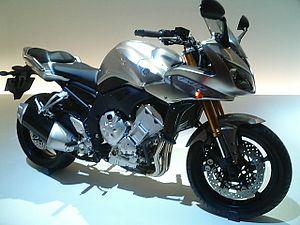
La Fazer est un modèle de moto issu du catalogue du constructeur nippon Yamaha.